Michael Sanderling

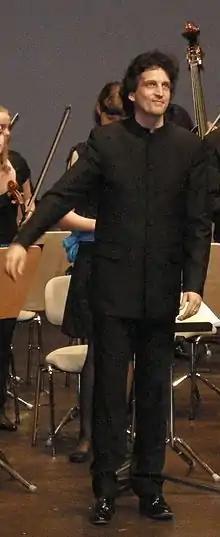

Born in East Berlin, Michael Sanderling is the son of the contrabassist Barbara Wagner and the conductor Kurt Sanderling. He received his first cello lessons at age five in Berlin. At age eleven, he became a student of Matthias Pfaender at the Spezialschule für Musik Berlin. The 17-year-old Sanderling was accepted at the Hochschule für Musik Hanns Eisler Berlin and studied with Josef Schwab. He took further lessons with William Pleeth, Yo-Yo Ma, Gary Hoffmann and Lynn Harrell. In 1987, he won a 1st prize at the Maria Canals International Music Competition. The same year, after his debut as a soloist, he was engaged as solo cellist of the Leipzig Gewandhaus Orchestra where he stayed until 1992. From 1994 to 2006, he was guest solo cellist at the Berlin Radio Symphony Orchestra (East Berlin). From 1994 to 1998, he was an academic at his alma mater in Berlin. In 1998, he started teaching at the Frankfurt University of Music and Performing Arts. Between 2000 and 2003, he was also a professor at Hochschule der Künste Bern. He was a member of the Trio Ex Aequo from 1988 to 1996. Sanderling ended his career as a cello soloist in 2010, to focus on teaching and conducting.